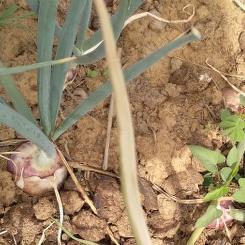
Crop: Onion
Condition: fusarium-d